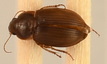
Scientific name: Amara quenseli
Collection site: Onaqui NEON (ONAQ), plot ONAQ_018